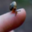
Label: snail